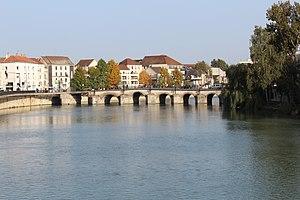
Pont du Marché de Meaux.